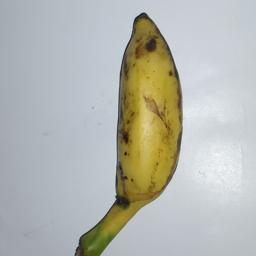
Banana variety: Champa Kola